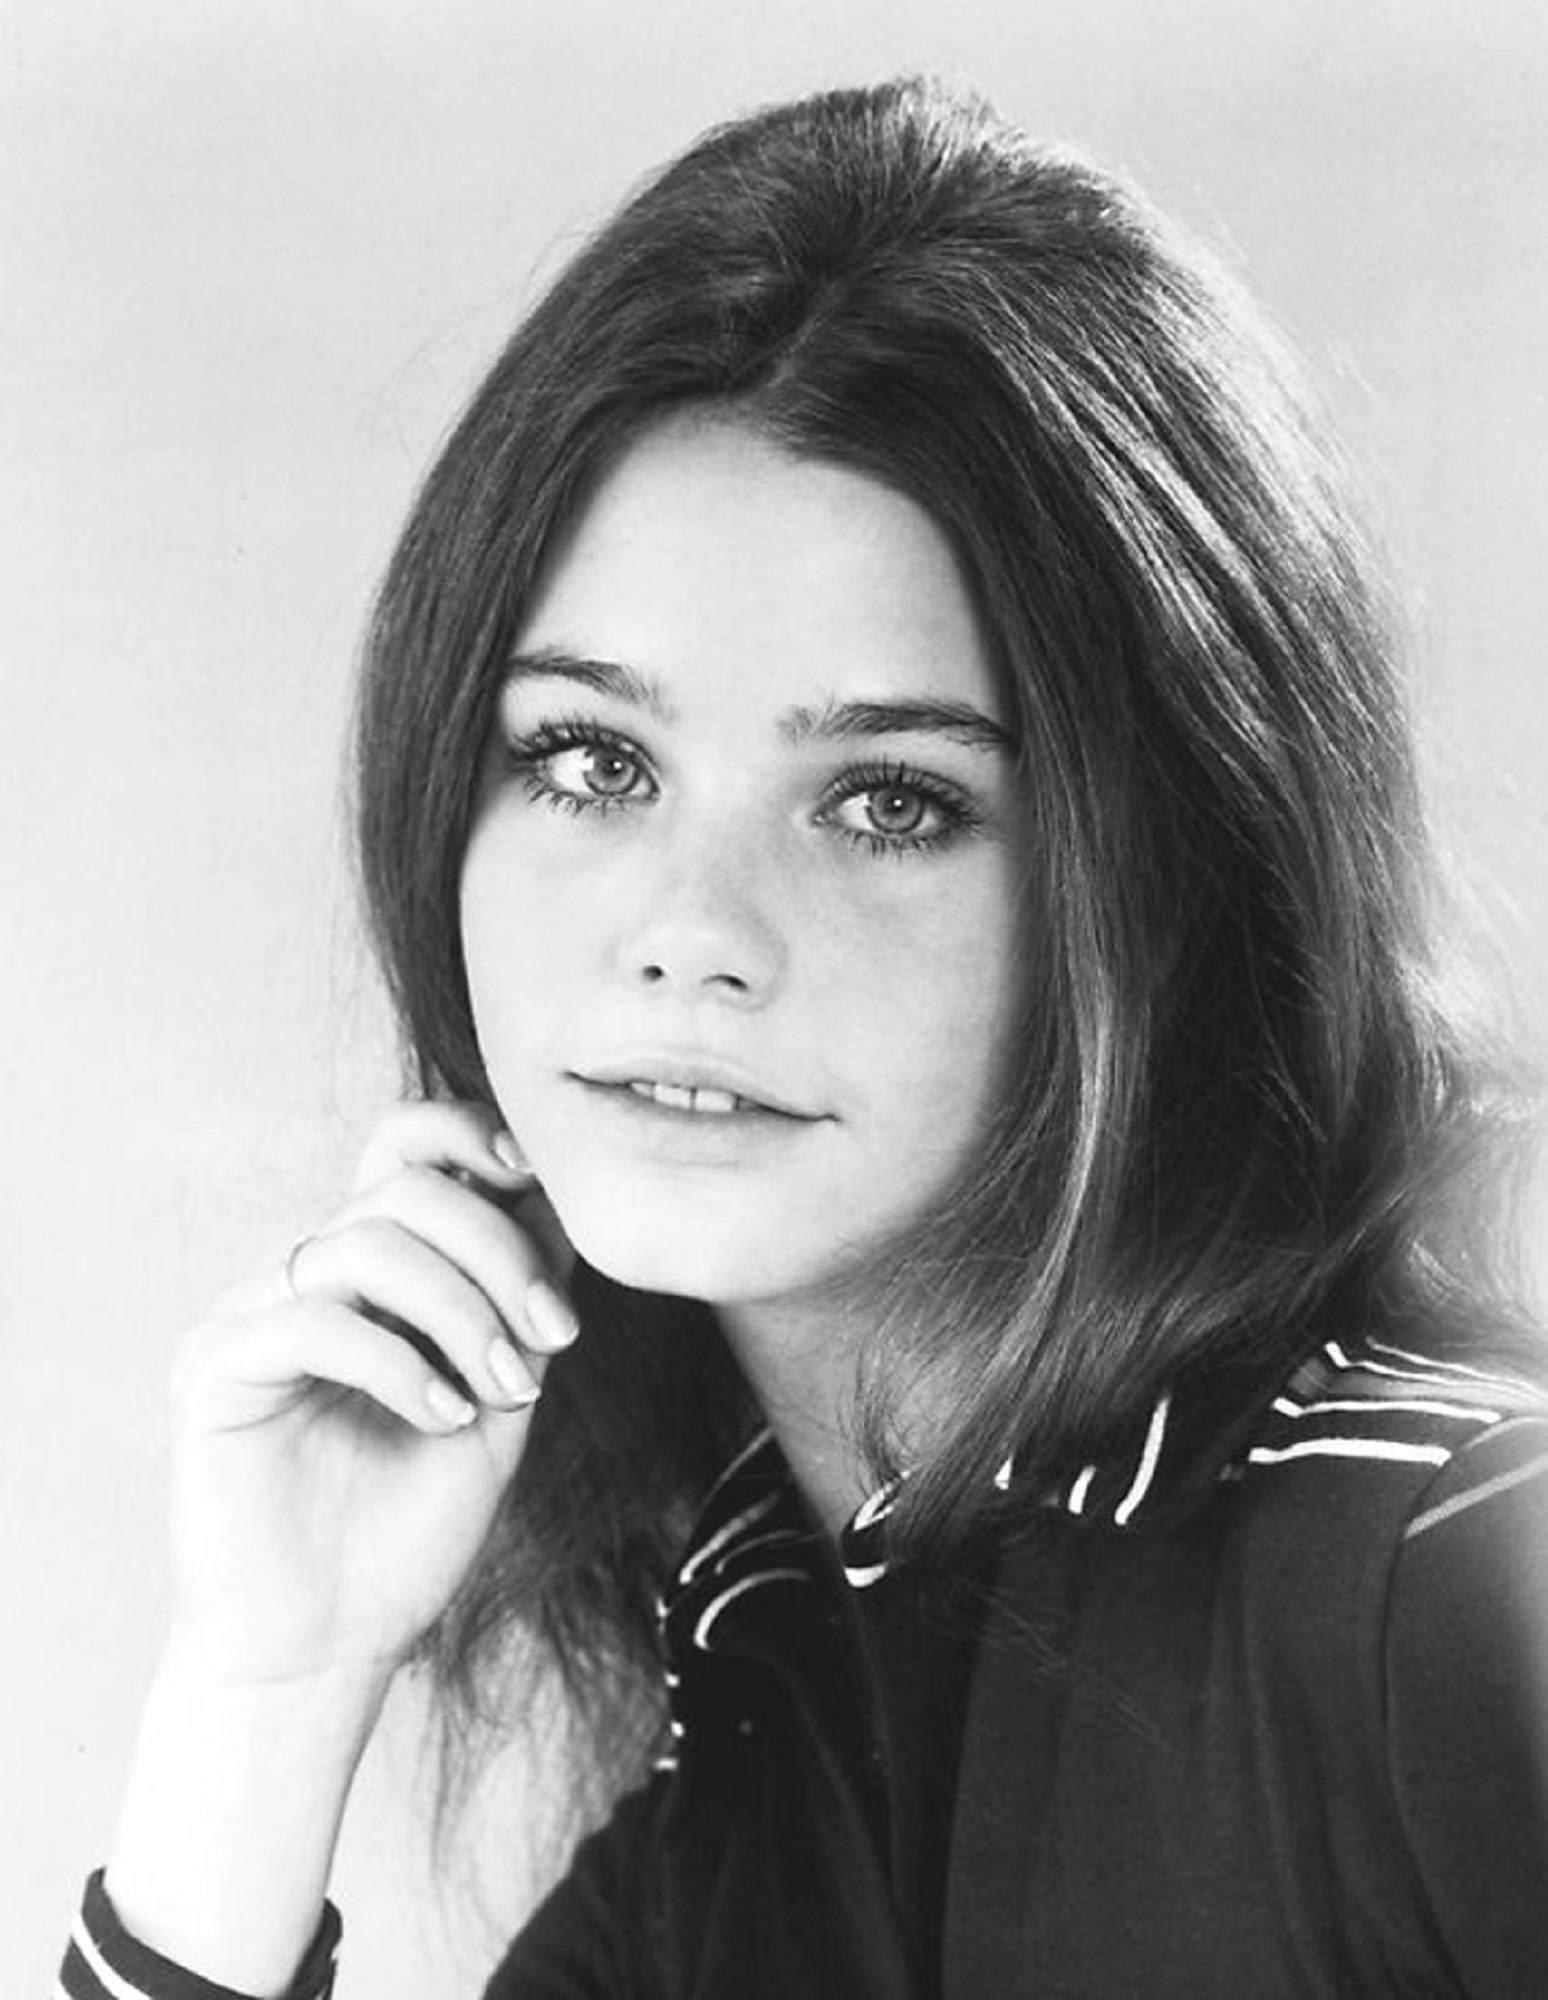
person, black and white, hair, photography, vintage, retro, film, hollywood, singer, portrait, model, television, performer, black, monochrome, hairstyle, long hair, face, nose, eye, head, beauty, series, cinema, entertainment, movies, actress, photo shoot, brown hair, monochrome photography, portrait photography, supermodel, susan dey, partridge family